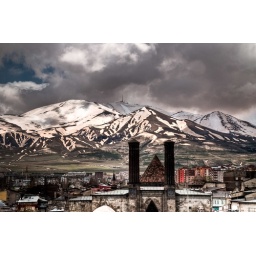
The Cifte minareli mosque with dark clouds looming overhead and mountains in the backgound.Erzurum, Turkey